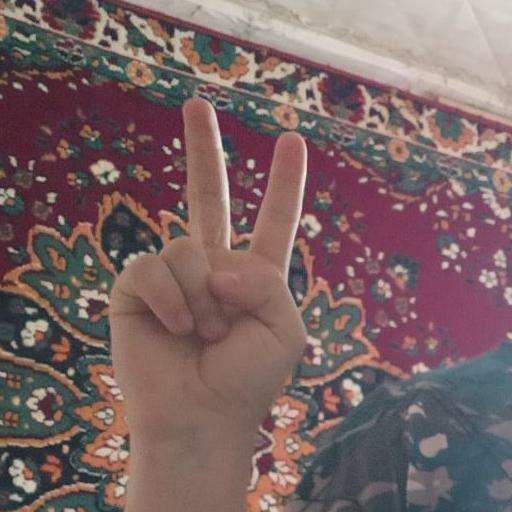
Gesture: peace